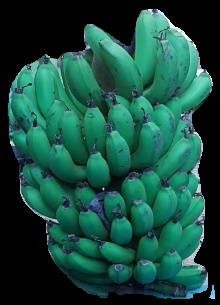
Variety: pachbale
Grade: grade2